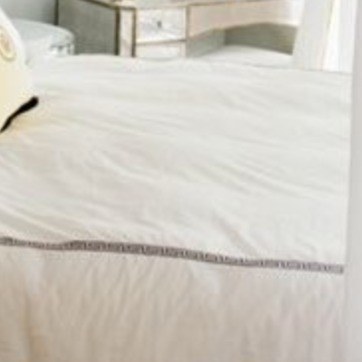
Material: fabric